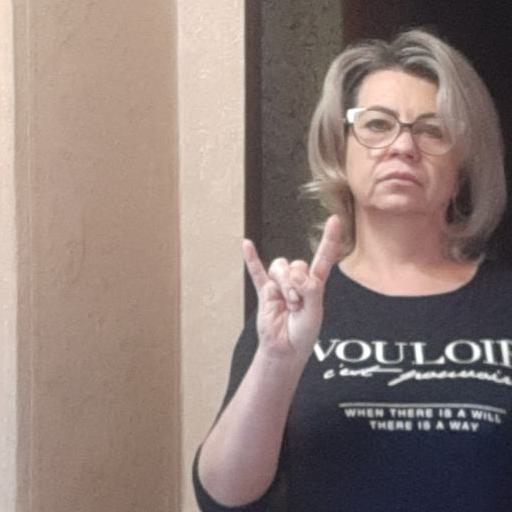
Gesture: rock